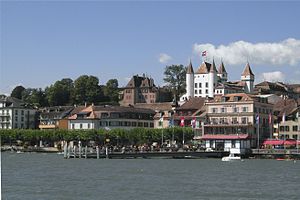
Nyon
Nyon er en by i Schweiz som ligger ved Genevesøen ca. 25 kilometer nord for Geneve. Byen har 20.272 indbyggere.